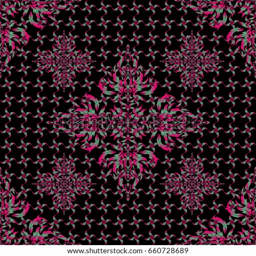
vector green and magenta texture , motley lines and grids seamless pattern , curved metal , foil background with 3d visual effects on a black background .